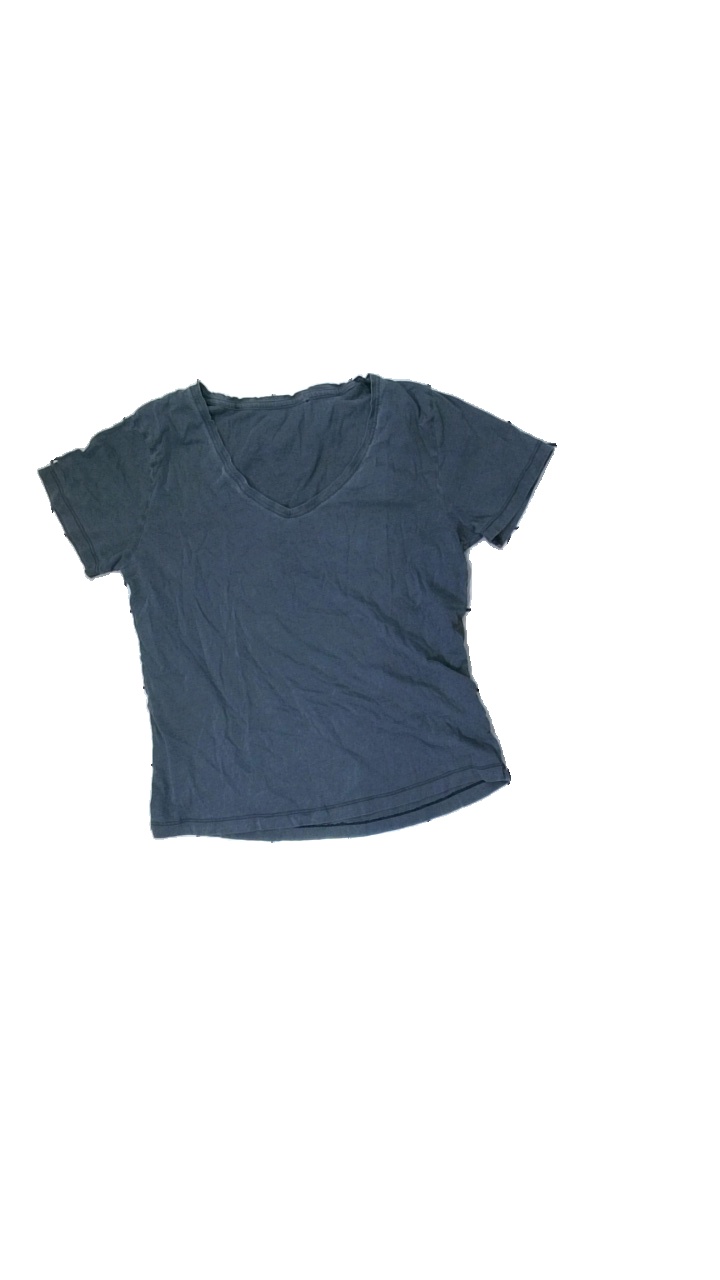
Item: T-shirt (Ladies)
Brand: Missing
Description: wash out
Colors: Grey
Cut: Regular
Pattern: Other
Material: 100% Cotton
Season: All
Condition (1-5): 1
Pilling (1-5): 5
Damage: holes
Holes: Minor
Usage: Recycle
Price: <50